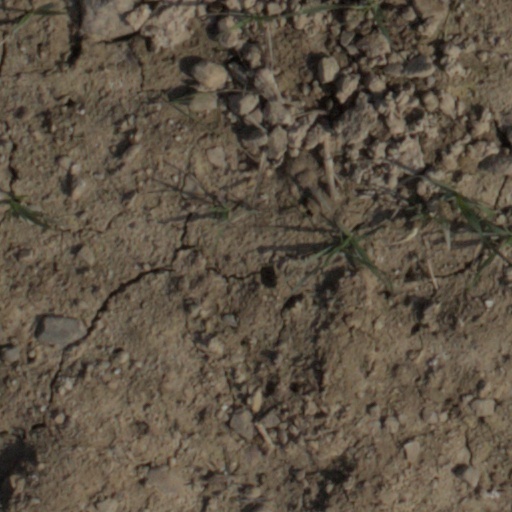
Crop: wheat